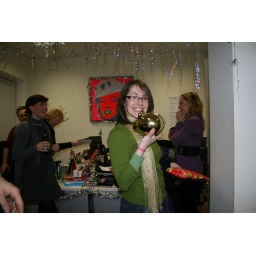
Rachel looking pleased with the golden pig her floor won in the 'pimp your floor for Christmas' competition